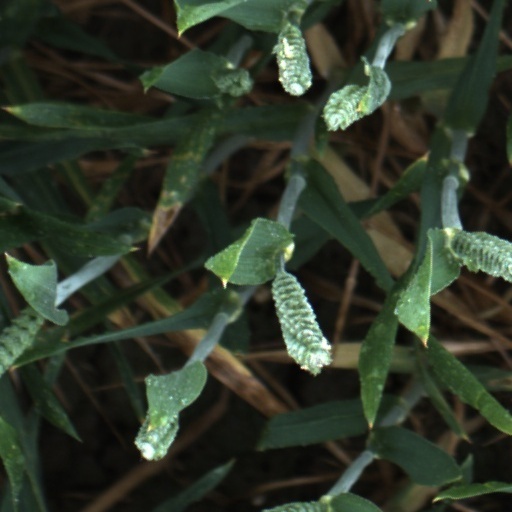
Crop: wheat